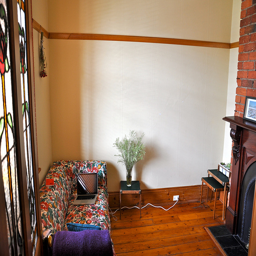
A colorful couch sitting on a hardwood floor next to a fire place.
Living area with a laptop sitting on a floral patterned couch.
The living in an old house with stained glass doorway
an image of a living room setting with furniture
A view of living room with a colorful couch, laptop, and vase.